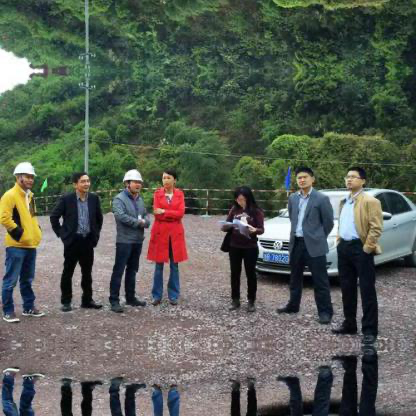
Objects in the image:
label: helmet
label: helmet
label: head
label: head
label: head
label: head
label: head